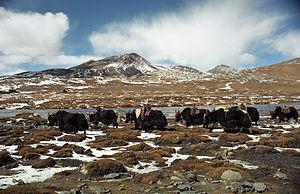
High pass near Rawok
La route du thé et des chevaux ou l'ancienne route du thé et des chevaux, est un réseau de sentiers muletiers serpentant en zone montagneuse à partir du Sichuan et du Yunnan en Chine, pour gagner respectivement vers l'ouest et le nord-ouest le Tibet central et vers le sud-ouest la Birmanie. Des caravanes de chevaux, mulets, yaks et porteurs humains transportaient sur 2 400 à 2 600 km, des briques ou des galettes de thé, pour les troquer au Tibet contre des fourrures, vêtements de laine, musc et matières médicinales. La référence aux chevaux, vient du fait qu'entre le XIᵉ siècle et le XVIIIᵉ siècle, l'administration chinoise imposa aux populations périphériques du nord-ouest un système de troc étatique de thé contre des chevaux de guerre, nécessaires à la cavalerie impériale. Ce système commercial fonctionna tant bien que mal suivant les époques mais sans emprunter forcément les sentiers muletiers dits chama gudao. C'est d'ailleurs pourquoi ce réseau muletier est aussi appelé xinan sichou zhilu